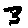
Label: 3